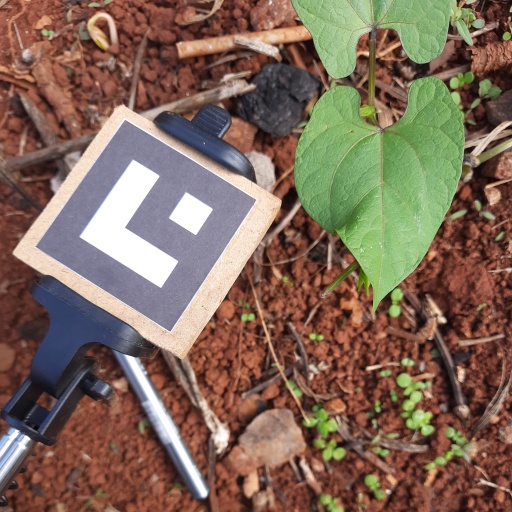
Observations: wavy surface, no eating holes, under cloudy sky